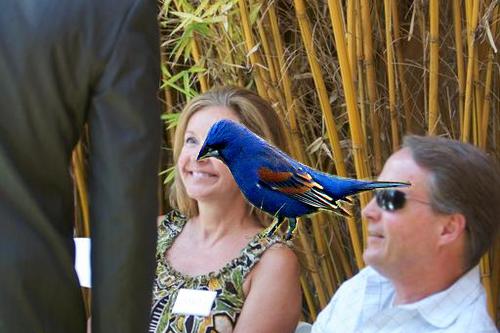
Bird species: Blue_Grosbeak
Bird type: landbird
Background: land